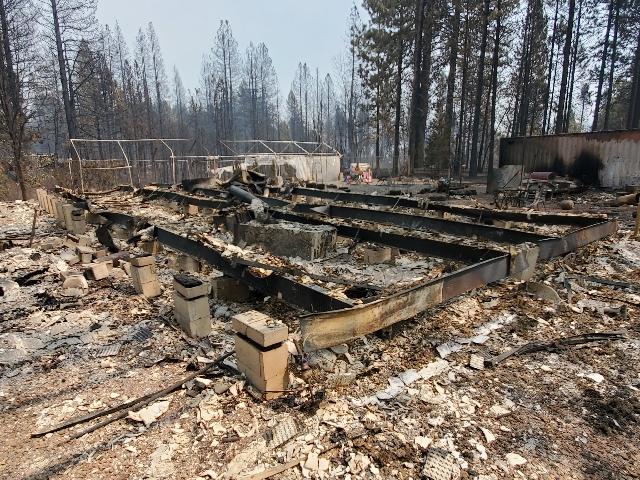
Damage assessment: destroyed